Snow

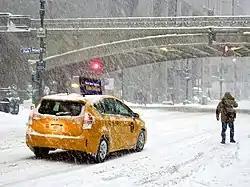
New York City during a 2016 blizzard, which produced strong winds and record-breaking snowfall.

Snow flurry, snow shower, snow storm and blizzard describe snow events of progressively greater duration and intensity. A blizzard is a weather condition involving snow and has varying definitions in different parts of the world. In the United States, a blizzard occurs when two conditions are met for a period of three hours or more: a sustained wind or frequent gusts to , and sufficient snow in the air to reduce visibility to less than . In Canada and the United Kingdom, the criteria are similar. While heavy snowfall often occurs during blizzard conditions, falling snow is not a requirement, as blowing snow can create a ground blizzard.